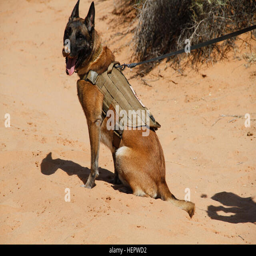
person , a military working dog assigned